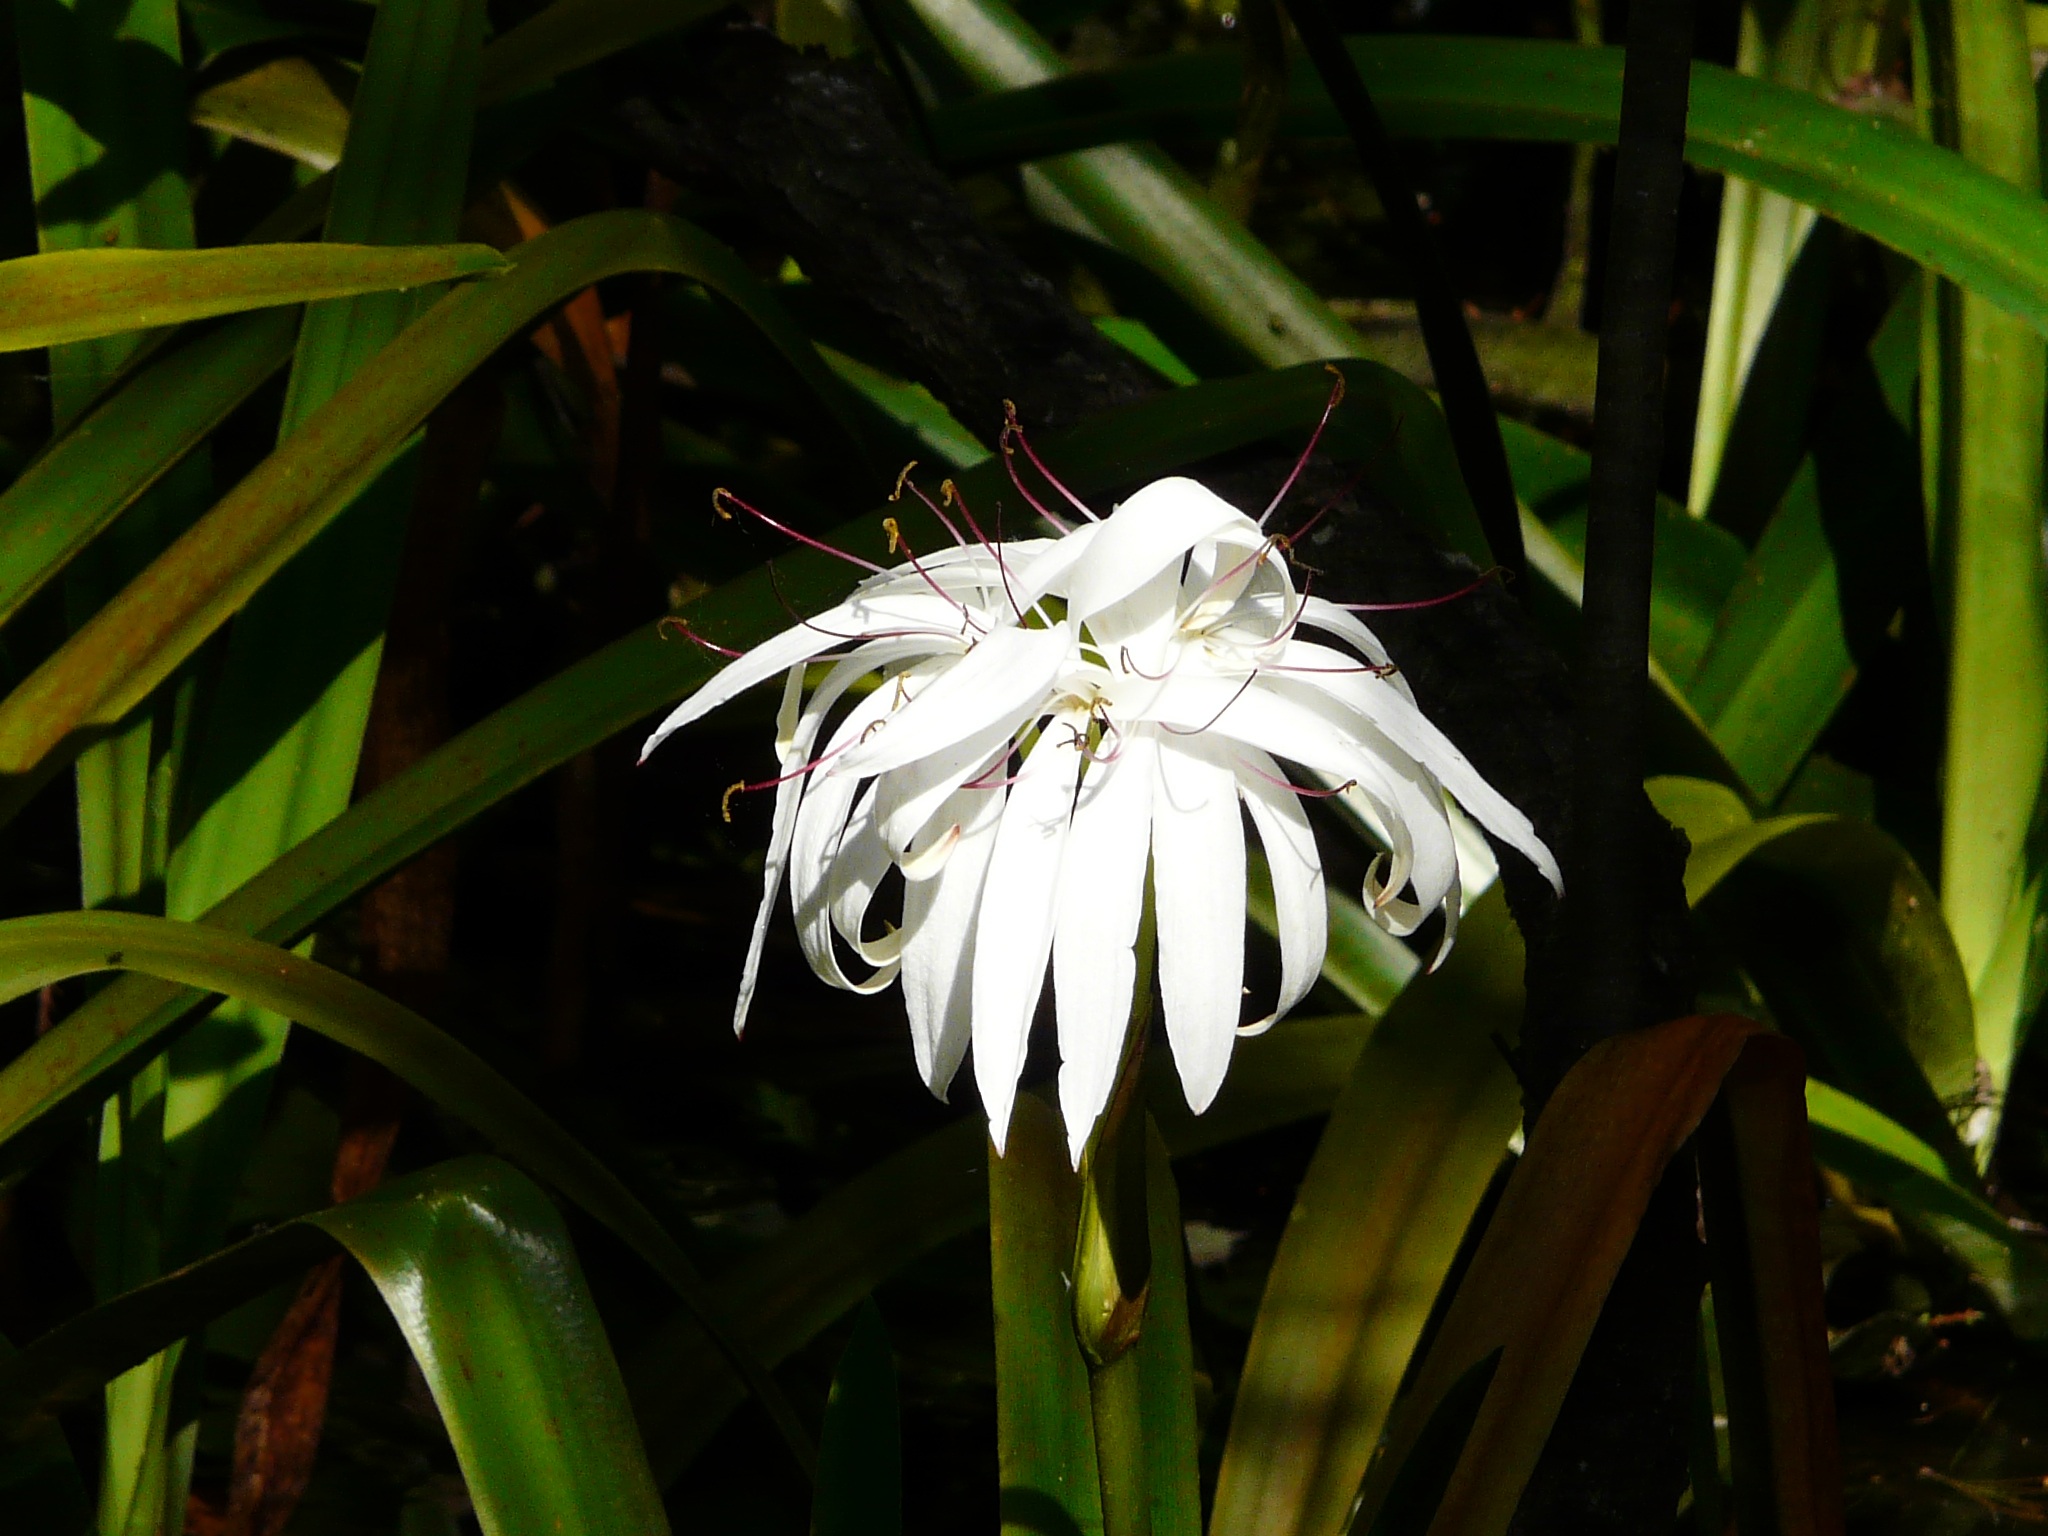
nature, grass, plant, leaf, flower, green, jungle, botany, flora, wildflower, tropics, macro photography, flowering plant, plant stem, land plant, swamp flower, florida flower, large white flower